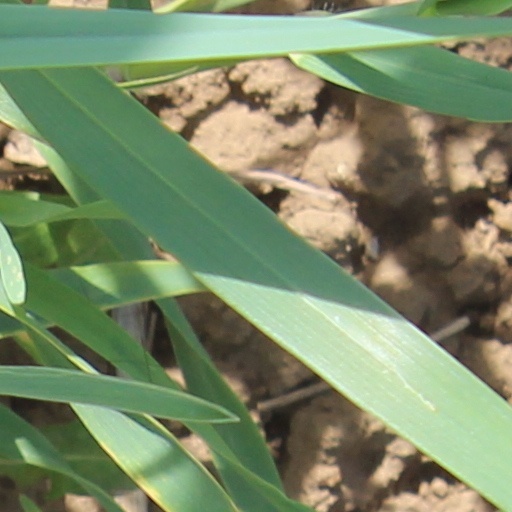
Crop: wheat